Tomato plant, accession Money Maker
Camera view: tilt-top (135 deg); turntable rotation: 0 degrees
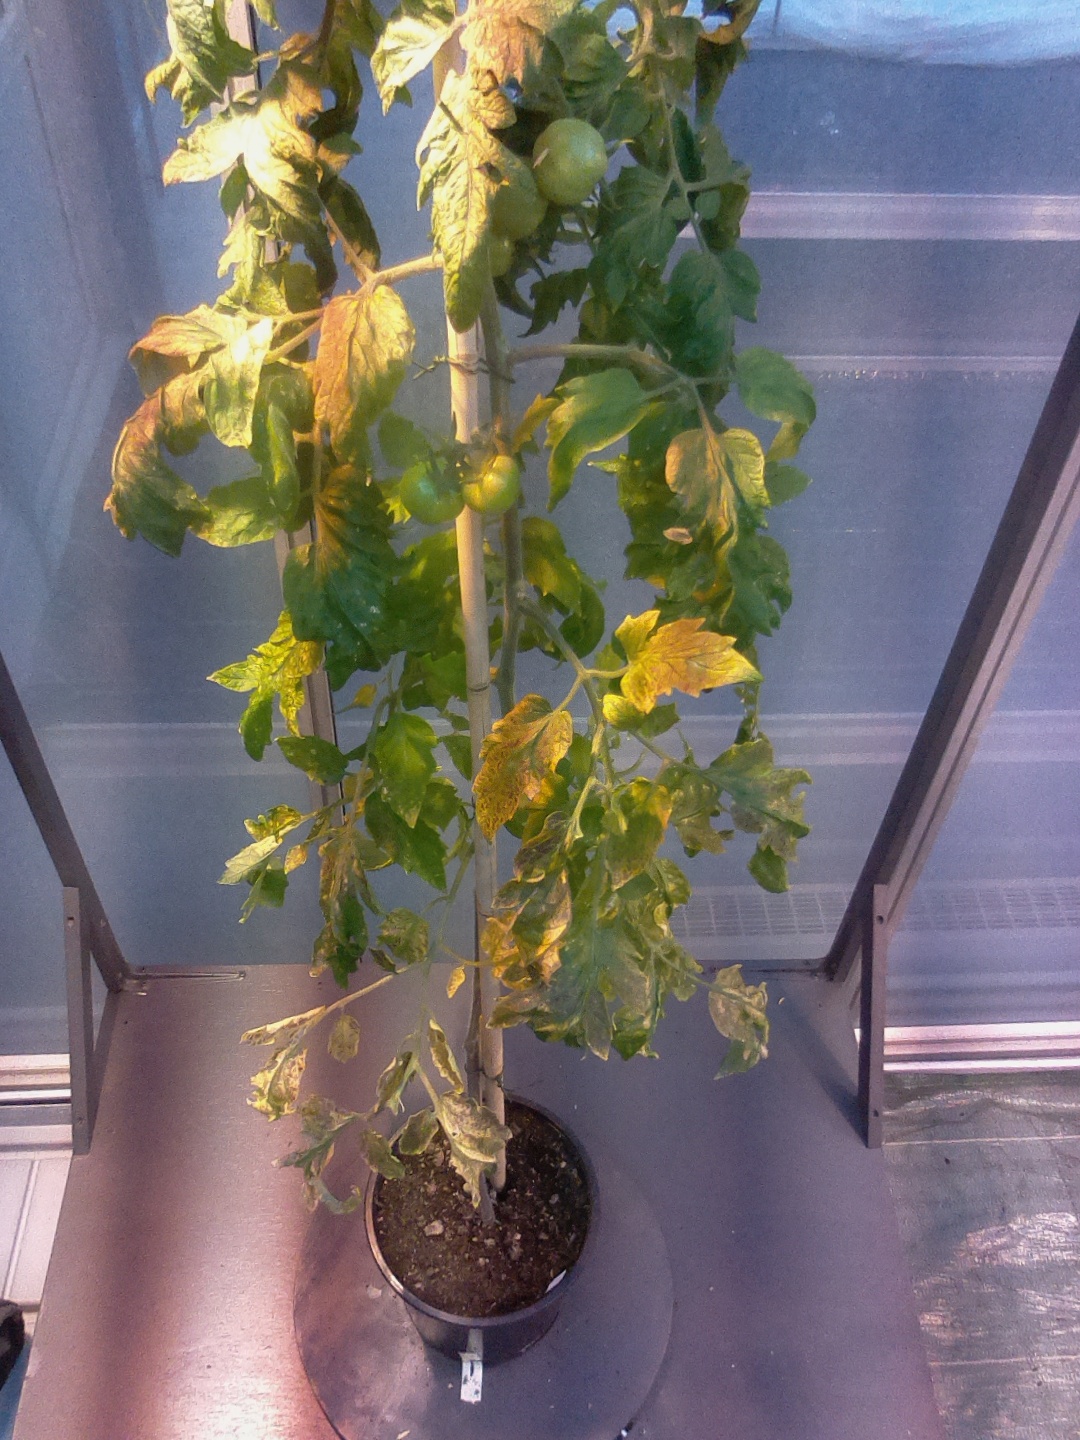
BBCH growth stage 73: 30%-40% of final fruit size